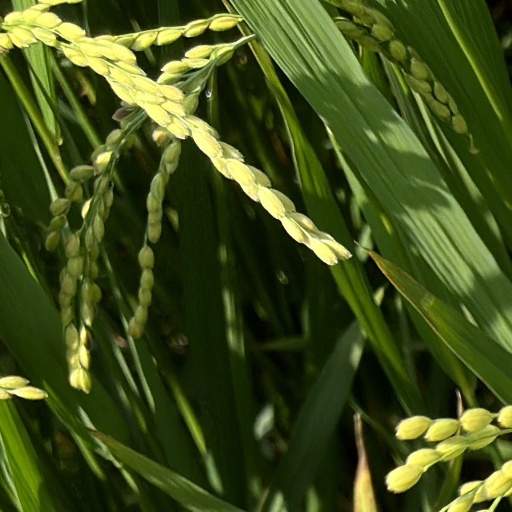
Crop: rice